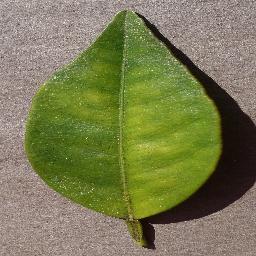
Label: Orange___Haunglongbing_(Citrus_greening)